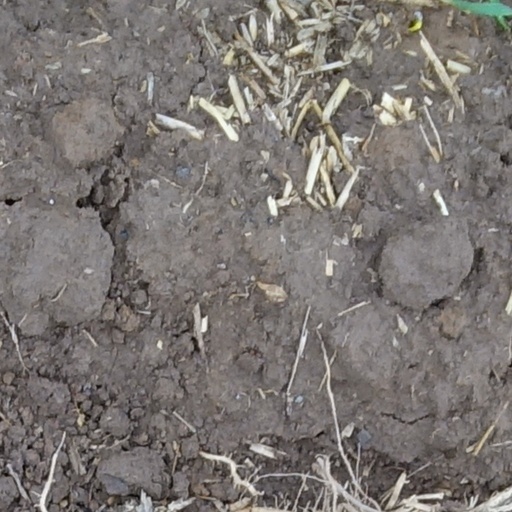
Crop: wheat